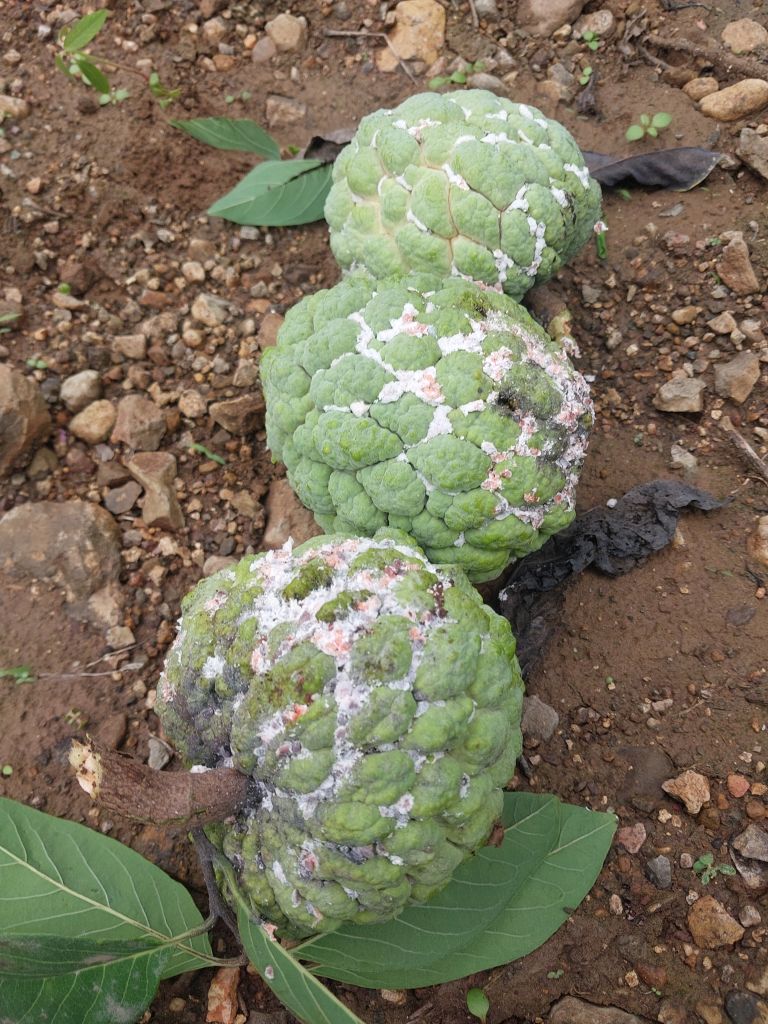
Disease label: Mealy Bug